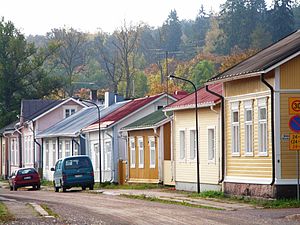
Loviisa
Loviisa er en by i det sydøstlige Finland. Byen har også et atomkraftværk ved samme navn.